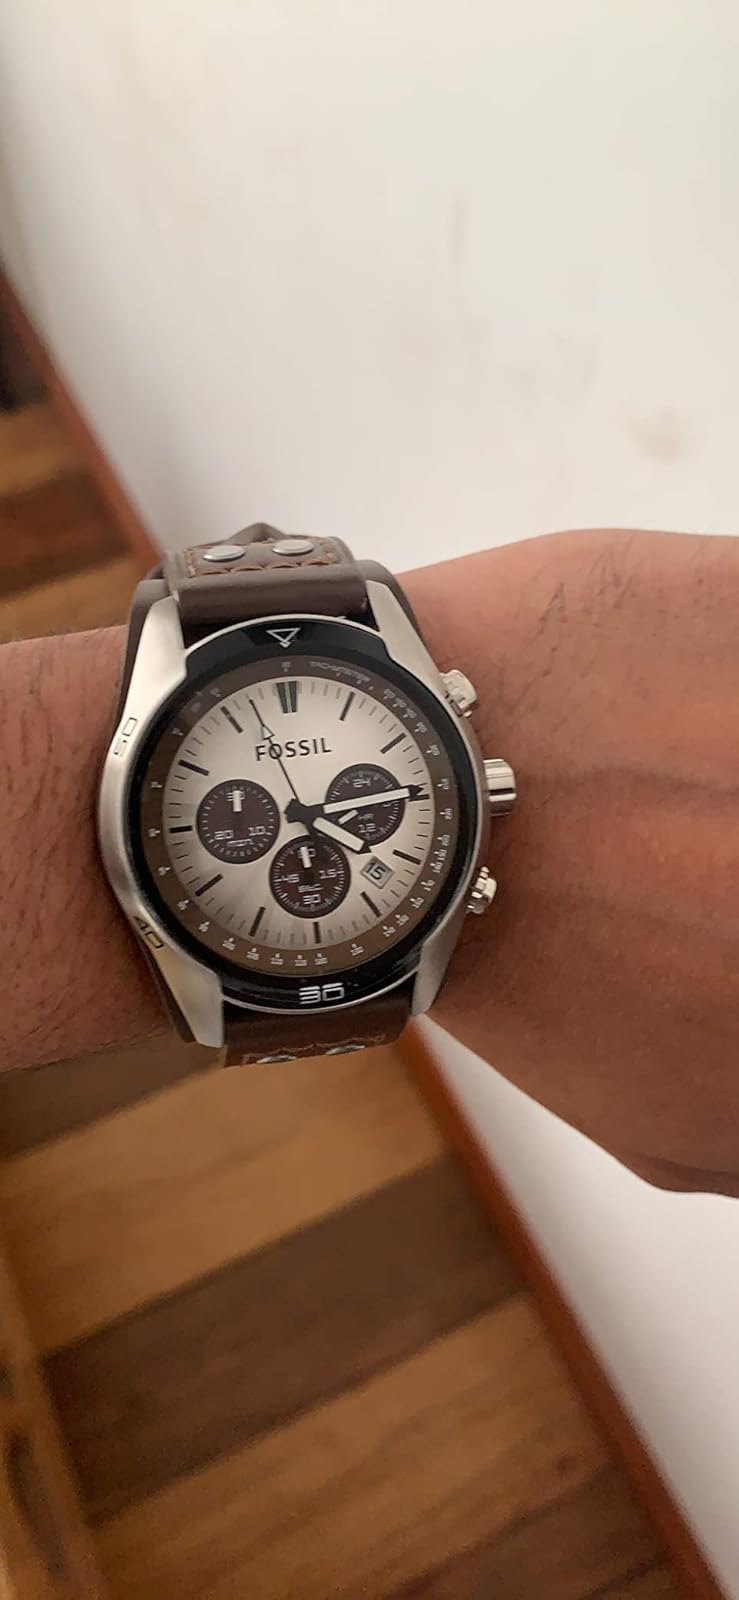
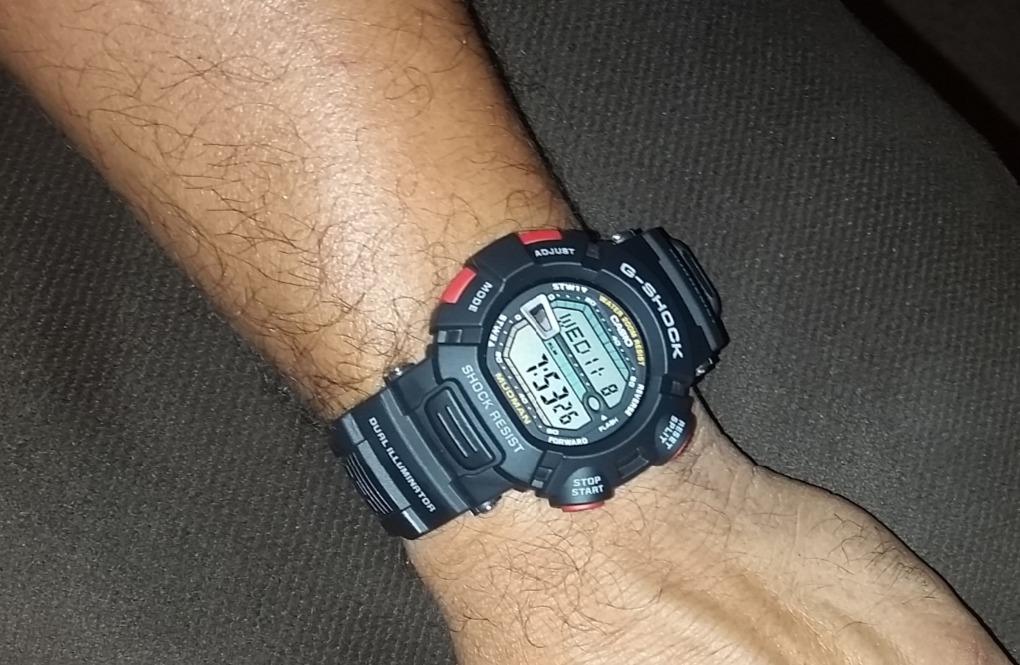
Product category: accessories_watch
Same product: no